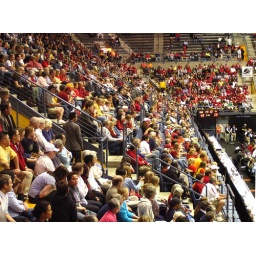
A very red crowd in the blue house of Cal